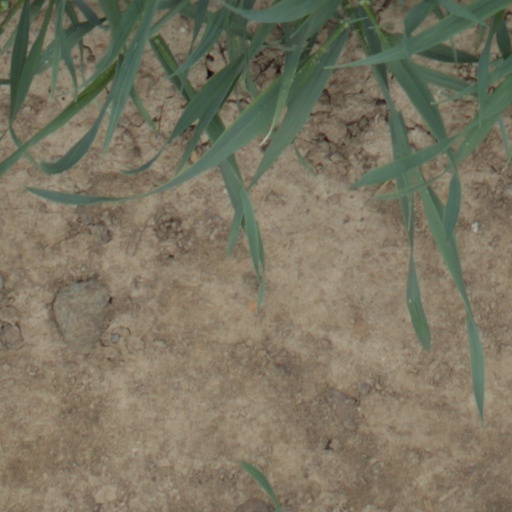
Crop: wheat